Alexander Gazsi

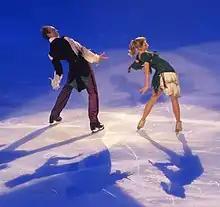
Zhiganshina/Gazsi at Bompard 2013.

During the 2010–11 season, Zhiganshina/Gazsi again received no Grand Prix invitations but won three medals at senior B events. They won their second national title and were selected to compete at the European Championships for the first time in three years. At Europeans, they were 8th in the short dance, then edged past Nóra Hoffmann / Maxim Zavozin by 0.39 points into 7th place overall after the free dance. This was the first top-ten result for German ice dancers since 2003 (Kati Winkler / Rene Lohse). The result gave Germany two berths to the 2012 European ice dancing event. Zhiganshina/Gazsi finished 11th at the 2011 World Championships, earning invitations to two Grand Prix events the following season.